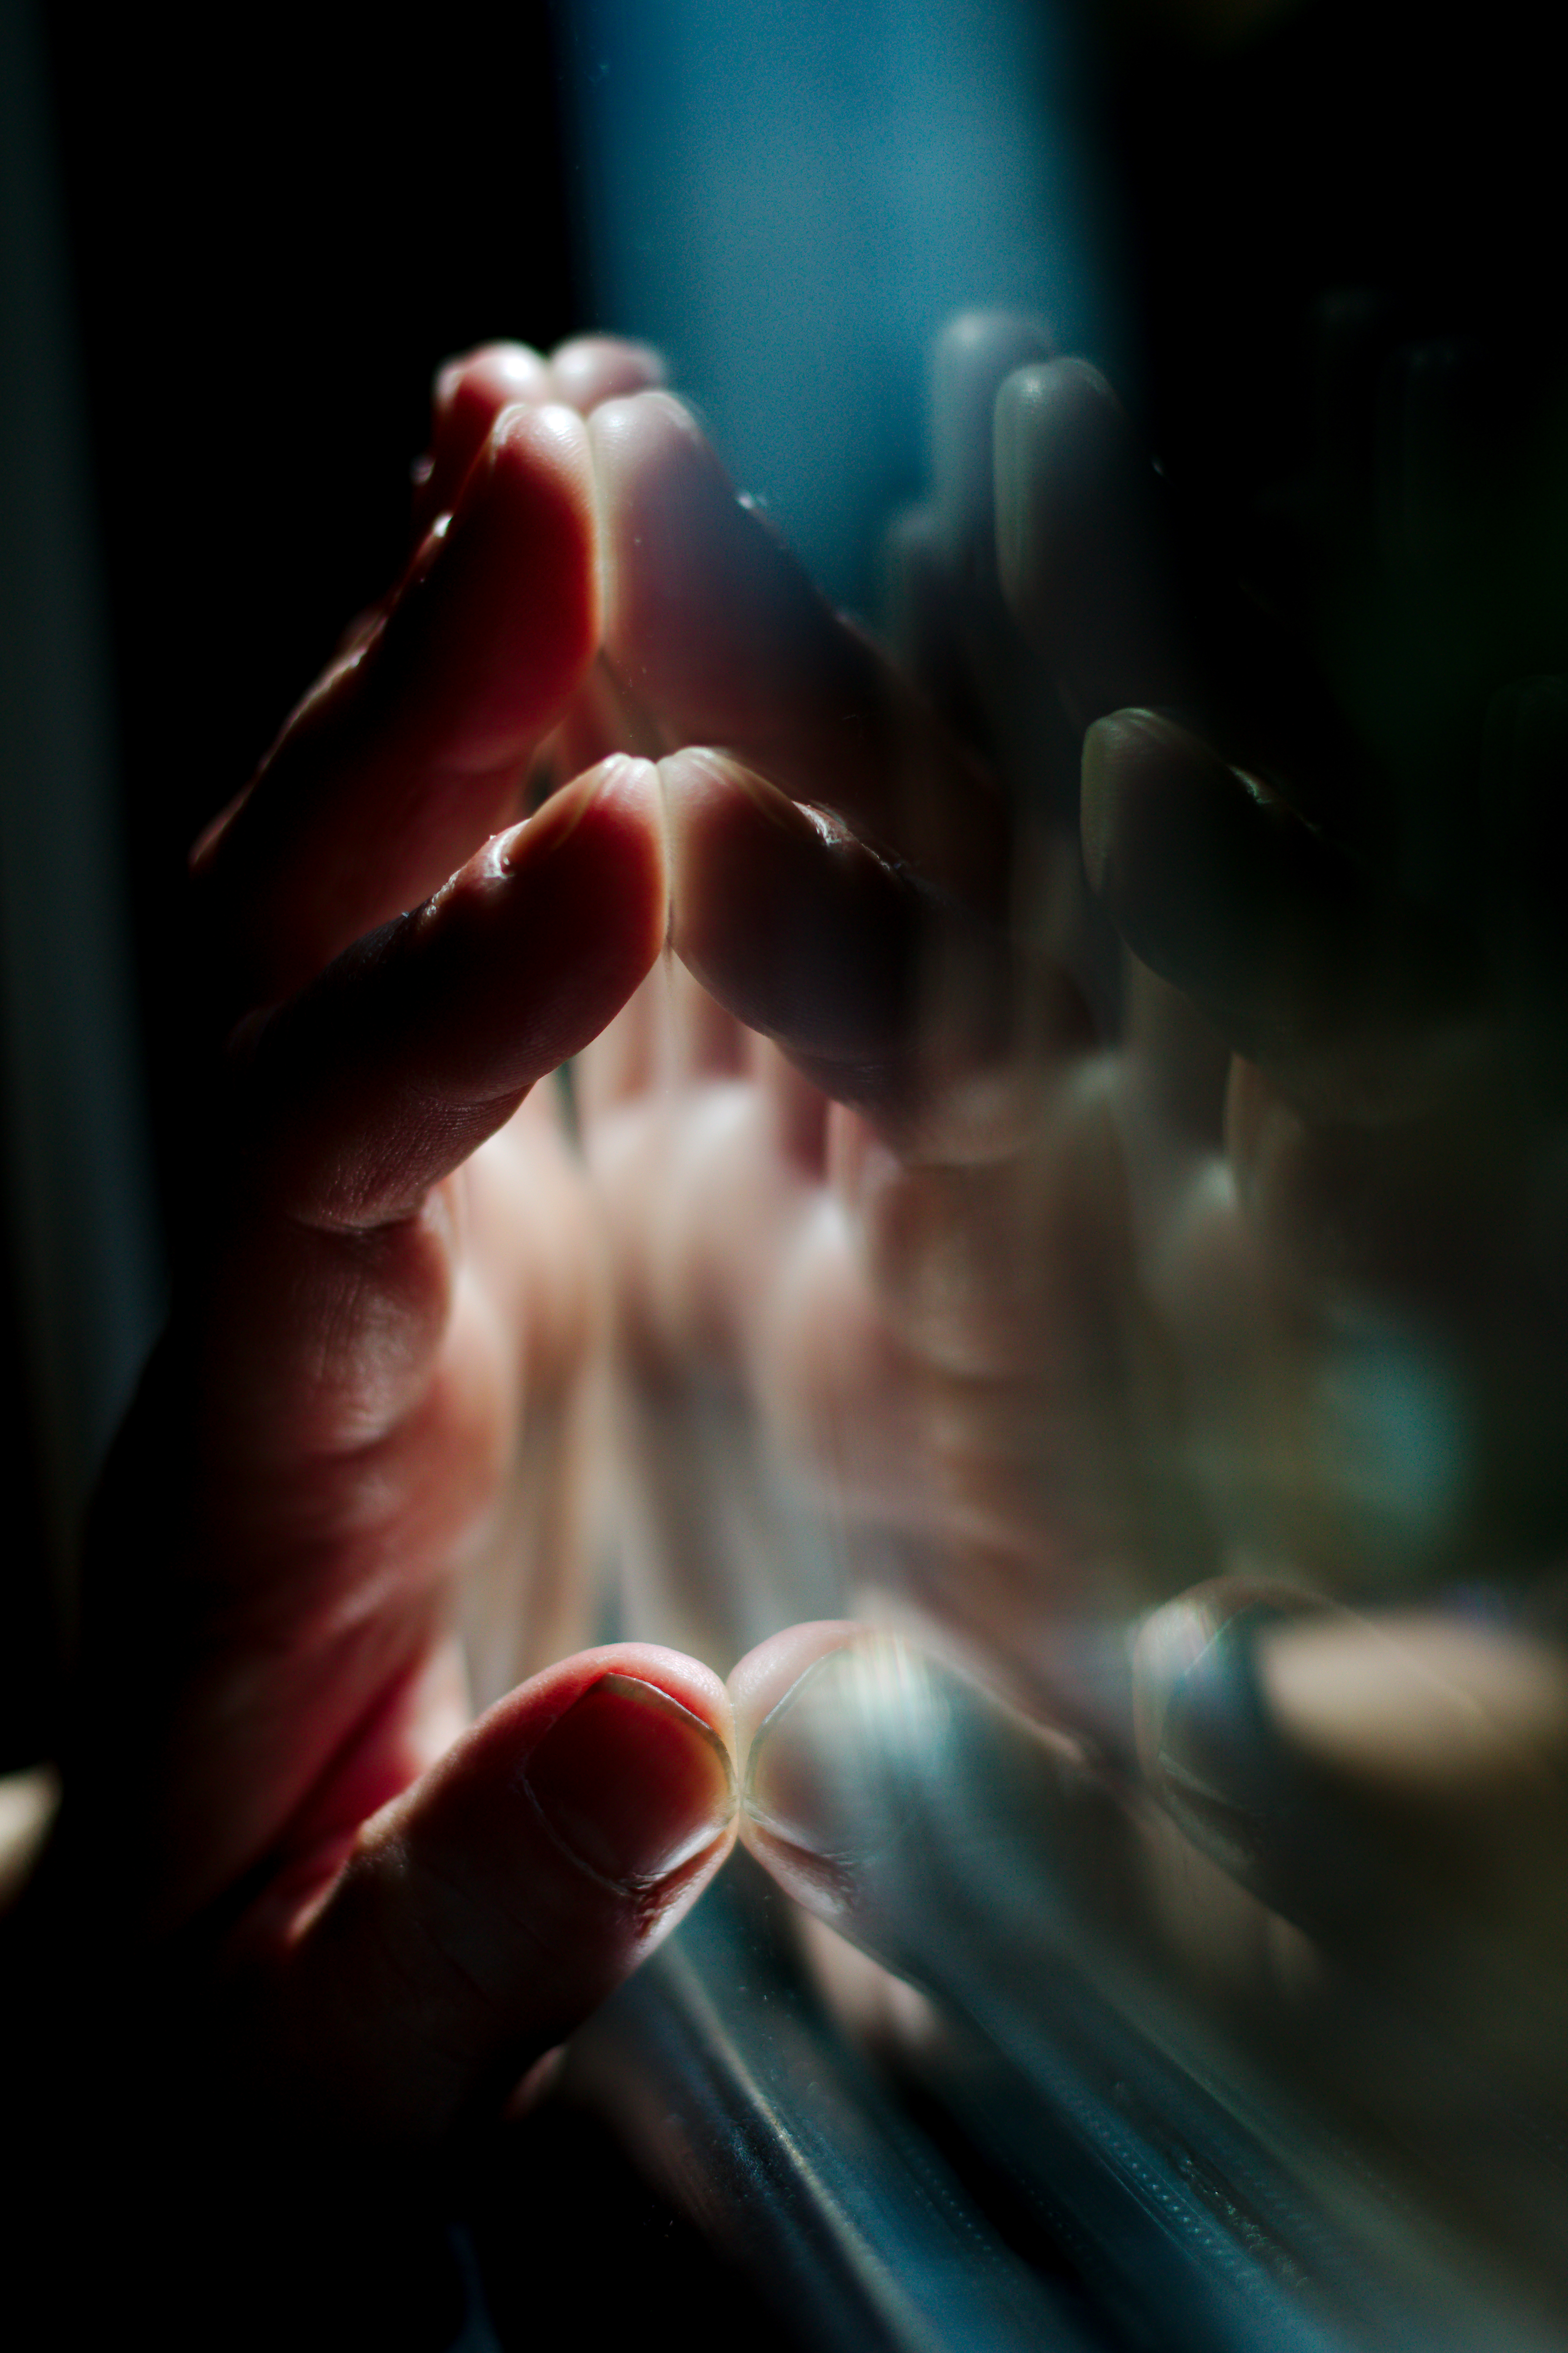
hand, man, person, light, blur, glass, dark, finger, reflection, color, darkness, mouth, close up, indoors, fingers, organ, emotion, screenshot, interaction, left hand, sense, special effects